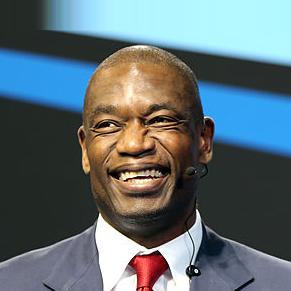
Age: 45